SARS-CoV-2

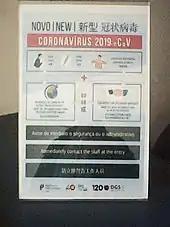

During the initial outbreak in Wuhan, China, various names were used for the virus; some names used by different sources included "the coronavirus" or "Wuhan coronavirus". In January 2020, the World Health Organization (WHO) recommended "2019 novel coronavirus" (2019-nCoV) as the provisional name for the virus. This was in accordance with WHO's 2015 guidance against using geographical locations, animal species, or groups of people in disease and virus names.